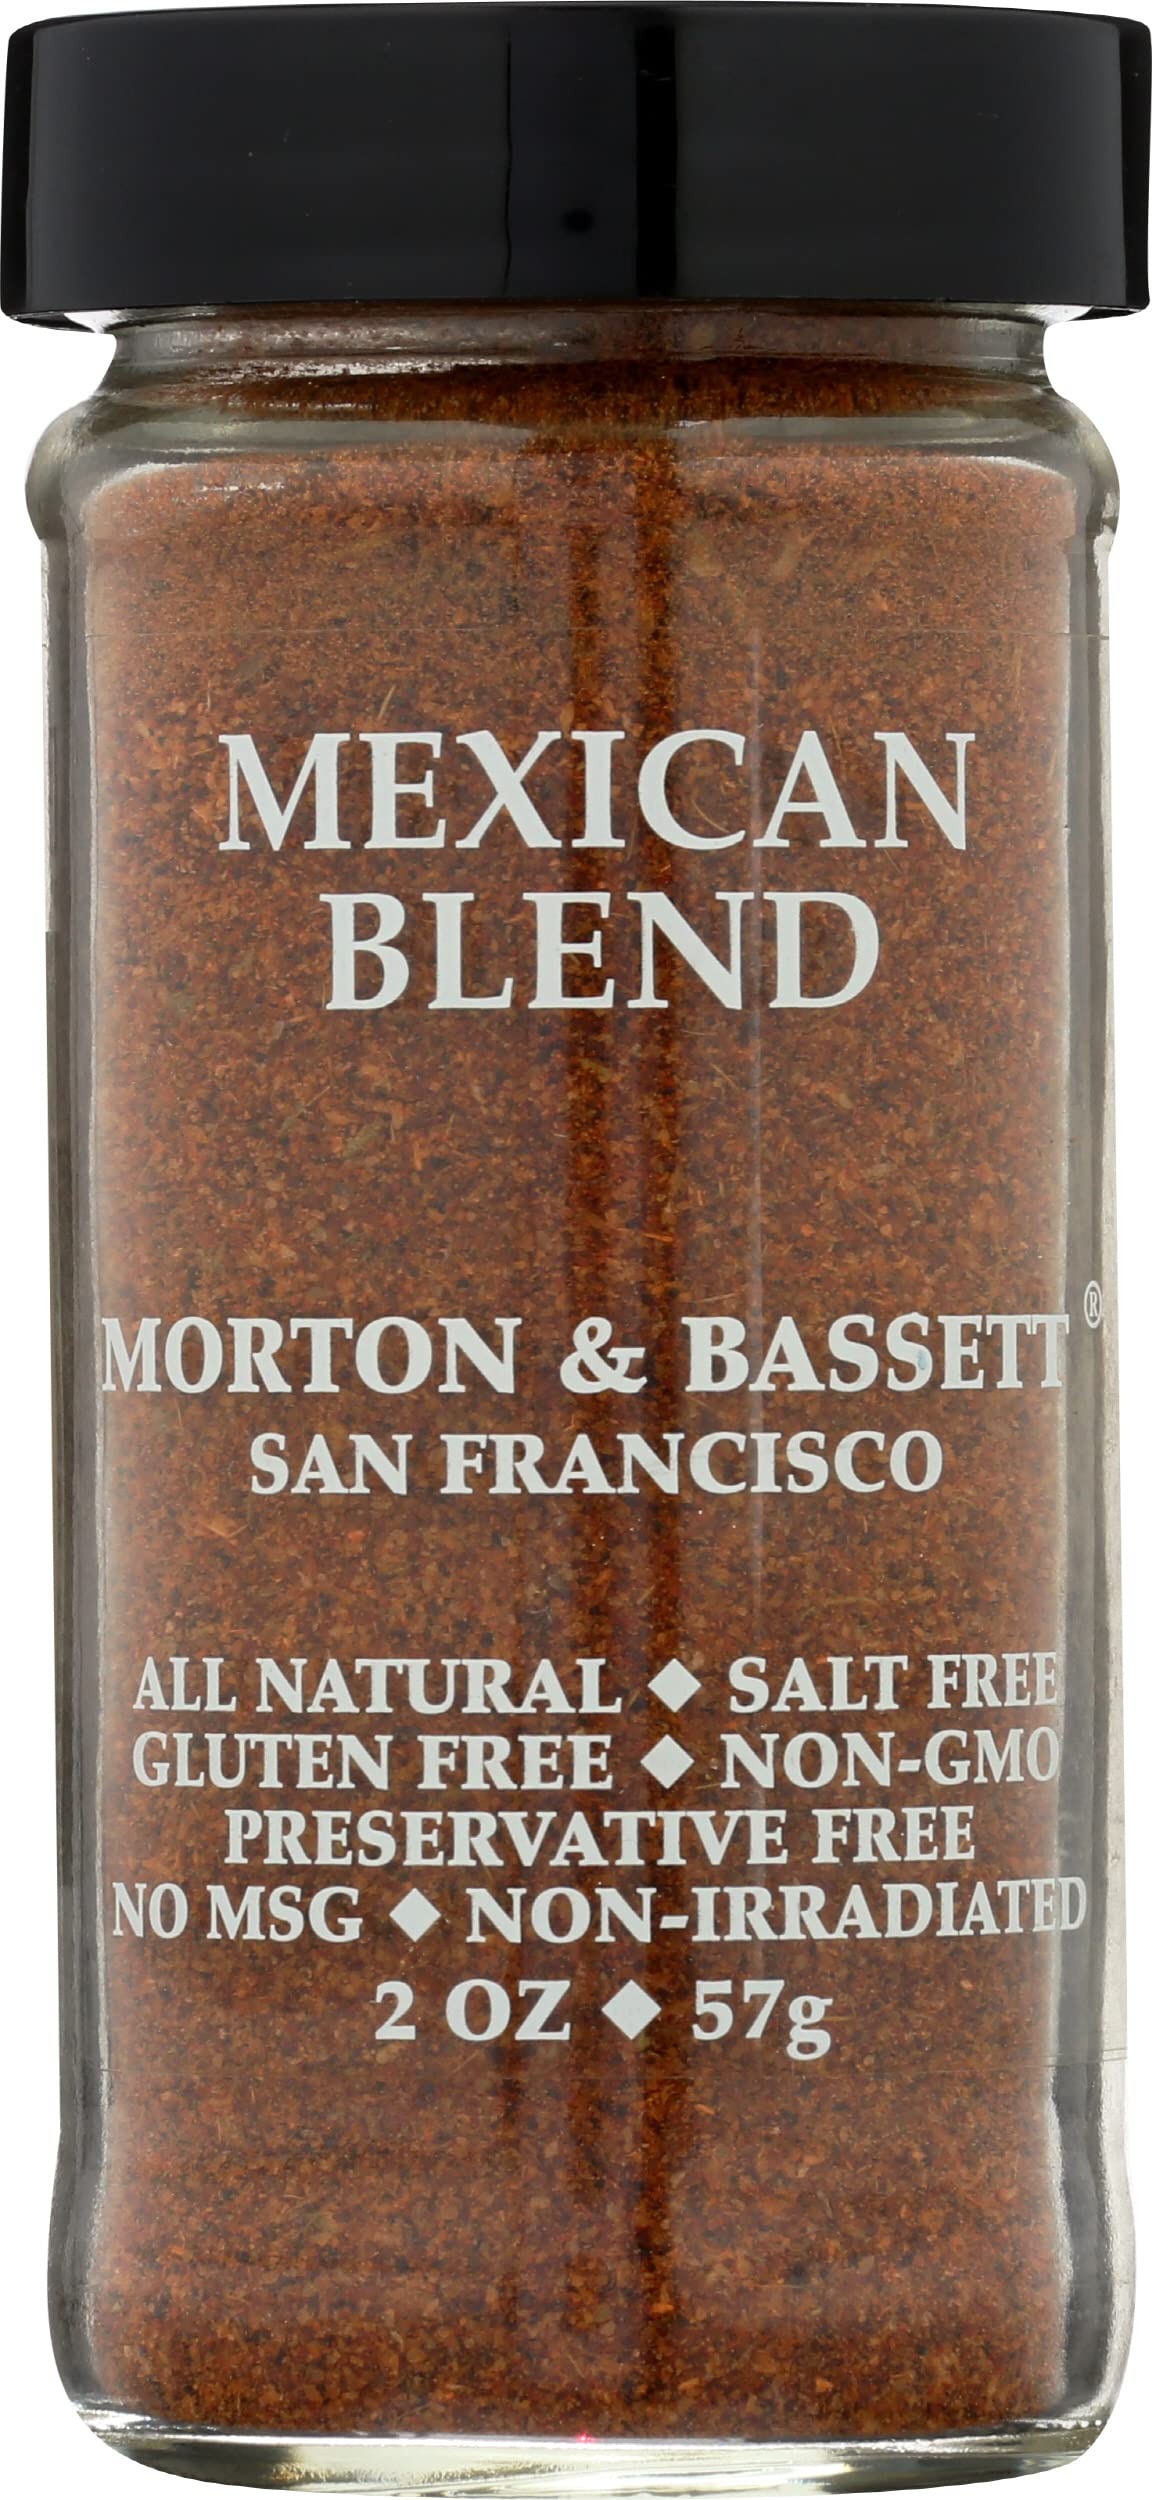
Item Name: Morton & Bassett Mexican Spice Blend, All Natural, Kosher, MSG Free, Gluten Free & Non-GMO, 2 Ounce (Pack of 3)
Bullet Point: Morton & Bassett Mexican Spice Blend, All Natural, Kosher, MSG Free, Gluten Free & Non-GMO, 2 Ounce (Pack of 3)
Value: 6.0
Unit: Ounce

Price: 5.29